Federal Building and United States Courthouse (Sioux Falls, South Dakota)

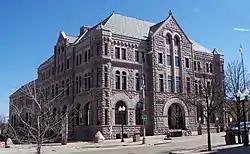
Federal Building and United States Courthouse, March 2010

The Federal Building and U.S. Courthouse, also known as U.S. Courthouse, Sioux Falls, is a historic federal office and courthouse building located at Sioux Falls in Minnehaha County, South Dakota. The building is still in use as a federal courthouse, being the seat of the United States District Court for the District of South Dakota. The structure is listed on the National Register of Historic Places.